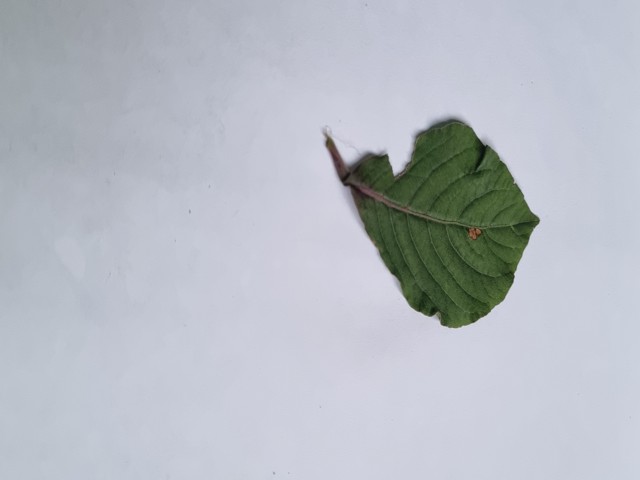
Plant: apang